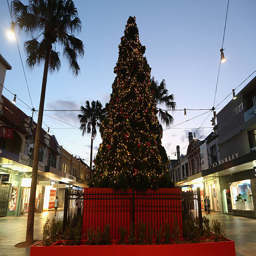
christmas lights decorate a tree .